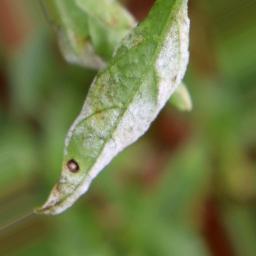
Label: powdery mildew